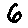
Label: 6